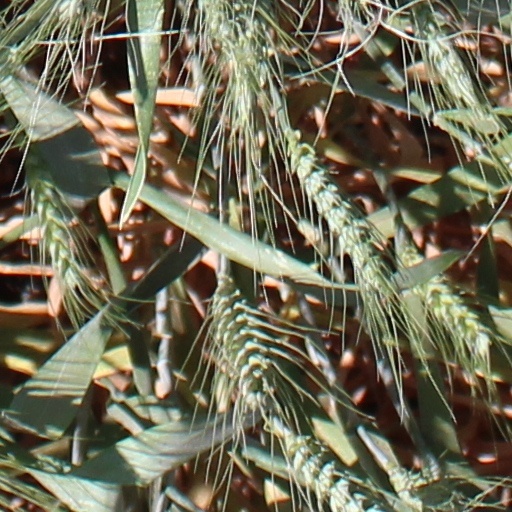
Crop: wheat